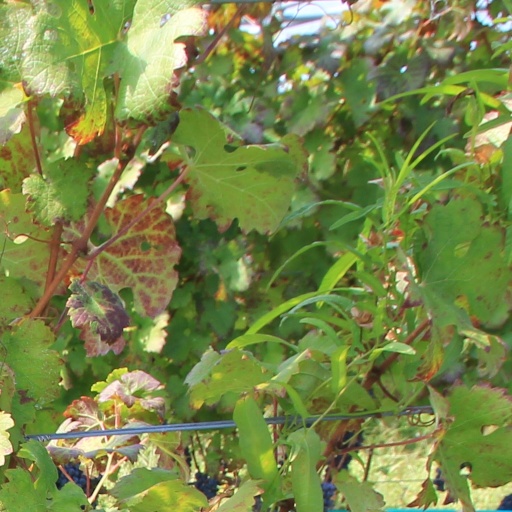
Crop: grape